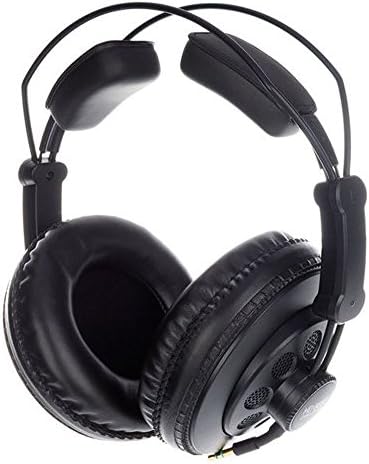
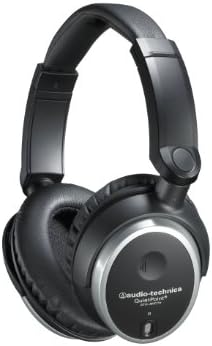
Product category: headphones
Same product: no